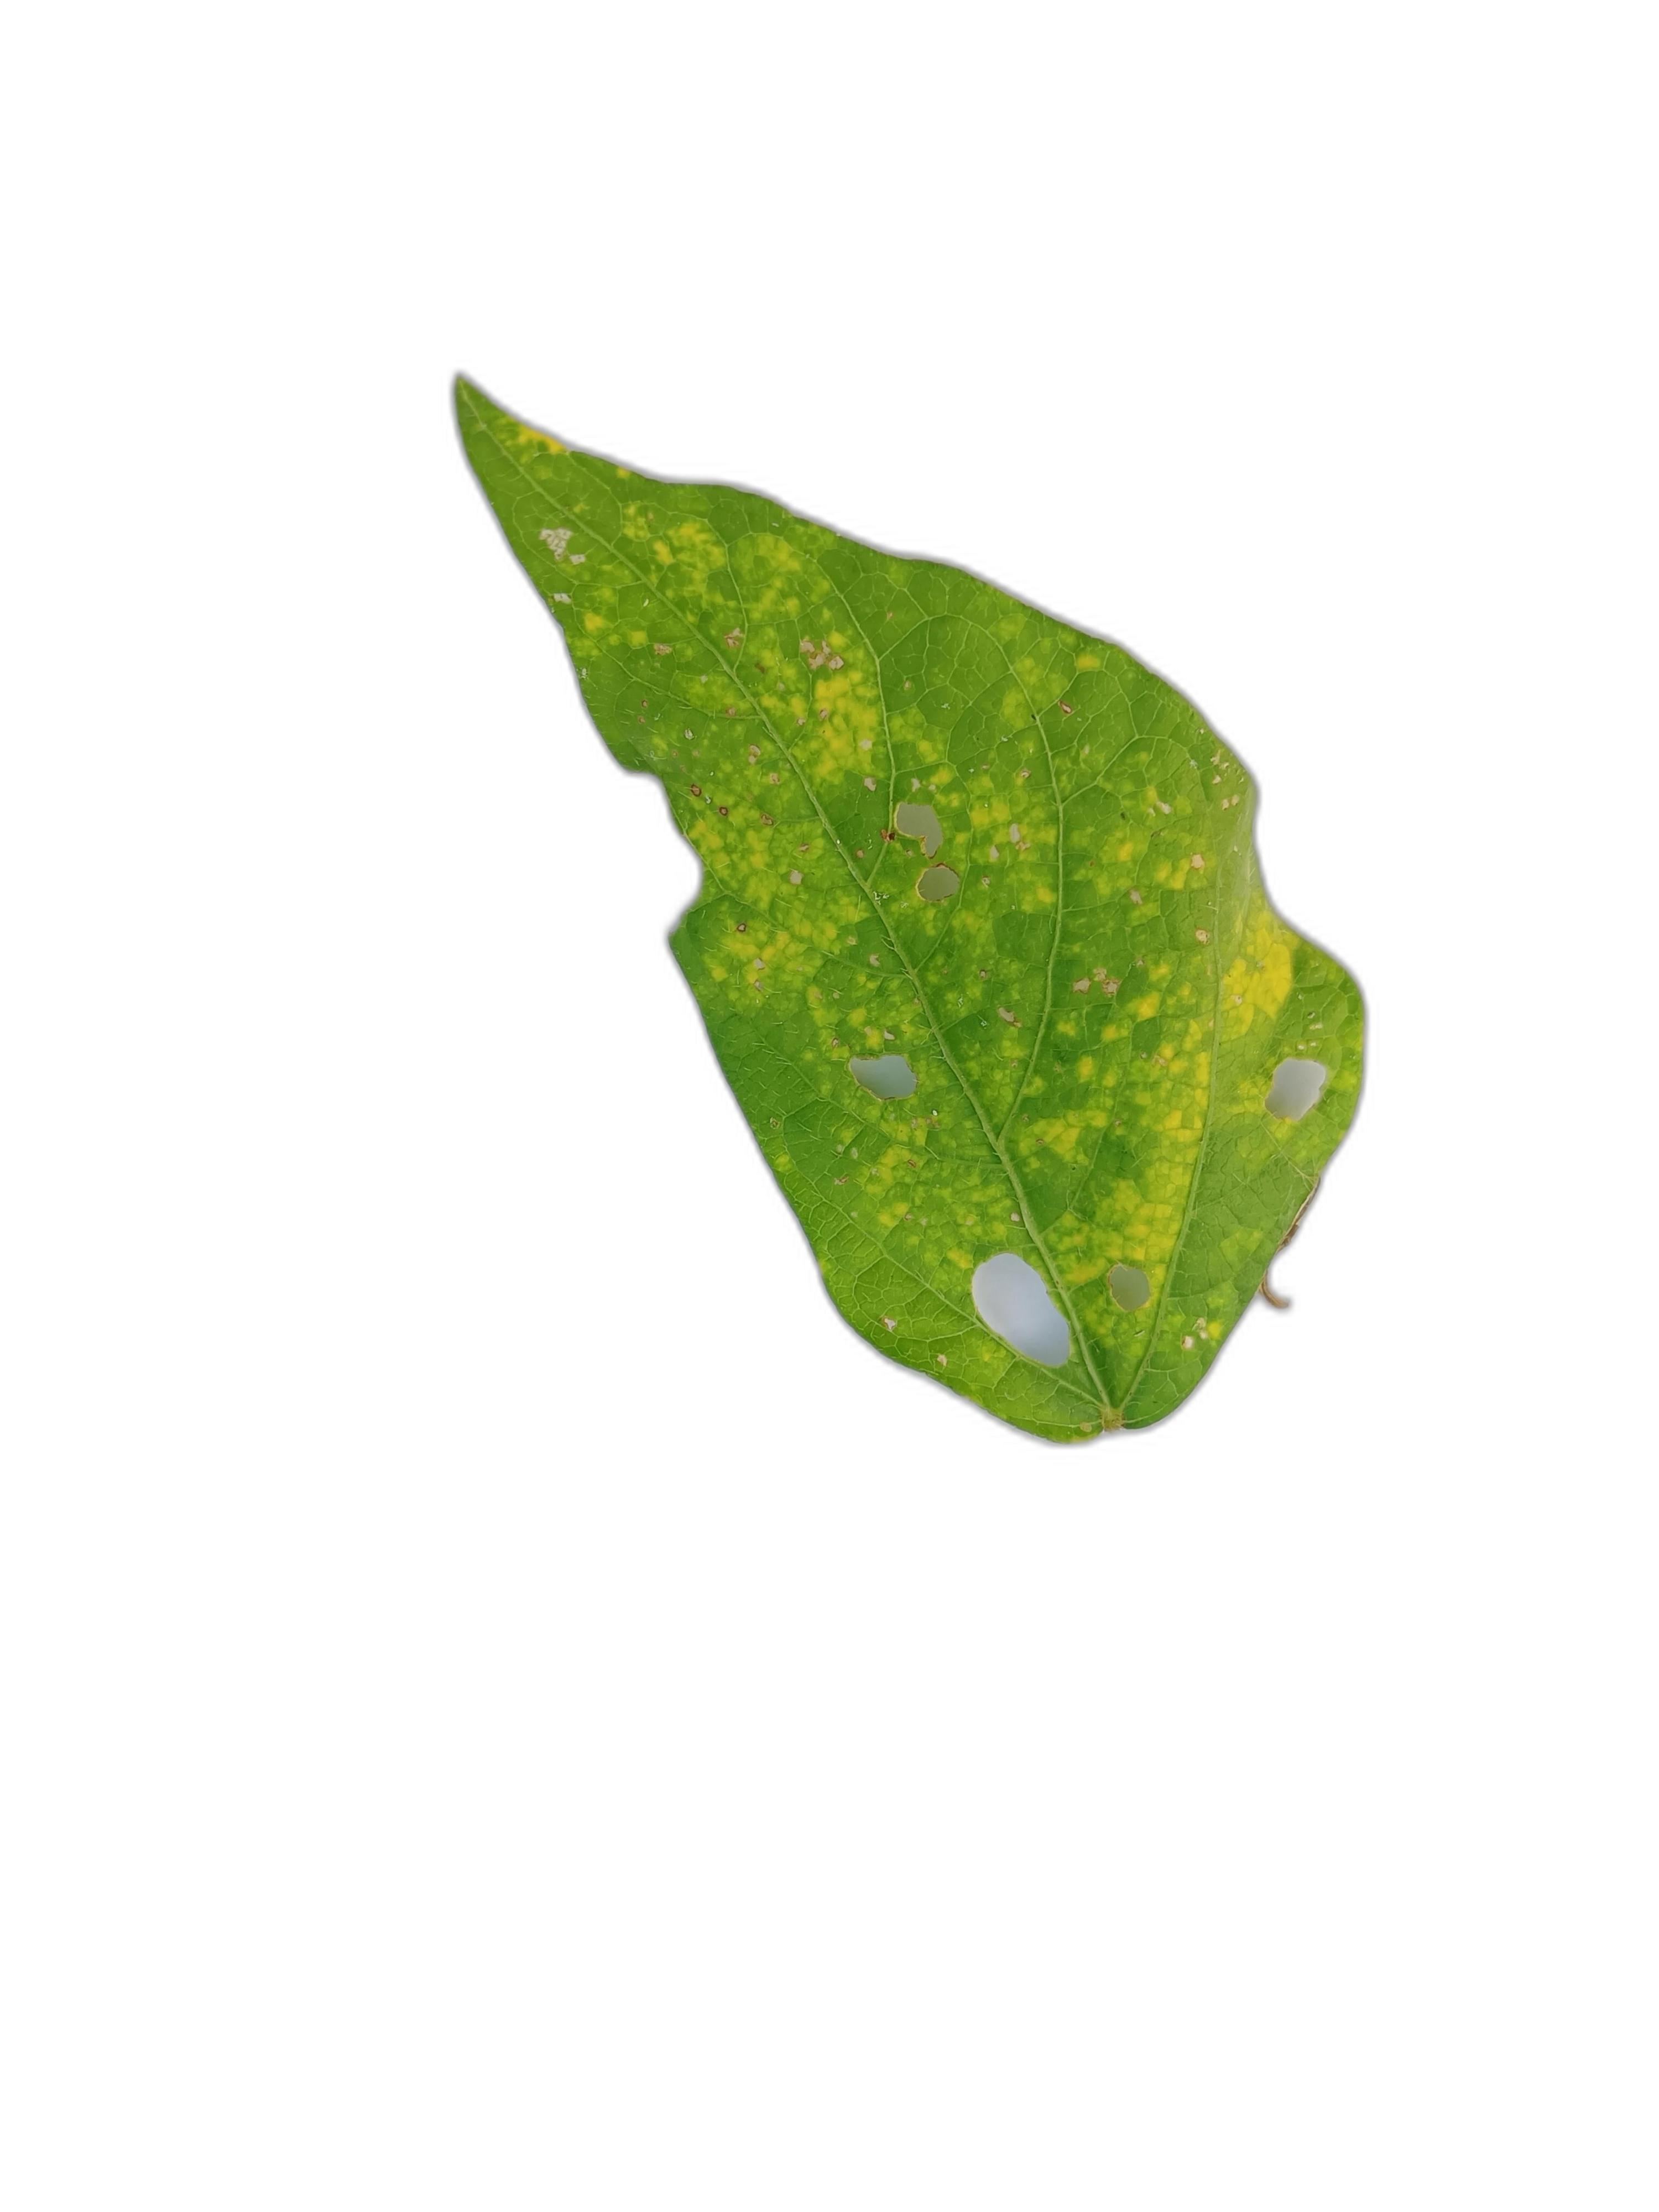
Label: Yellow Mosaic